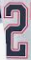
Number: 2